Answer in natural language. Considering the relative positions, is Doorway (highlighted by a green box) above or below Doorframe (highlighted by a red box)? Choose between the following options: below or above
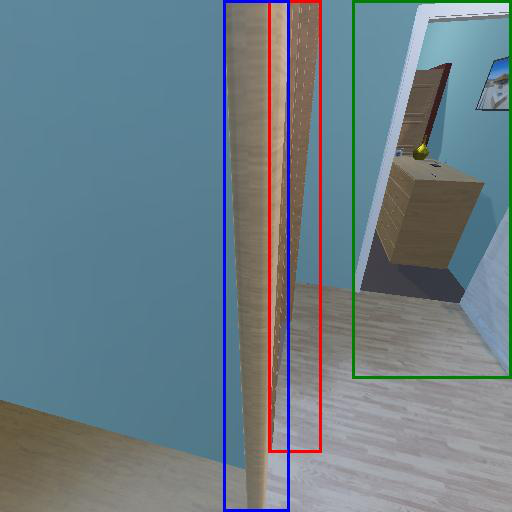
<answer>above</answer>